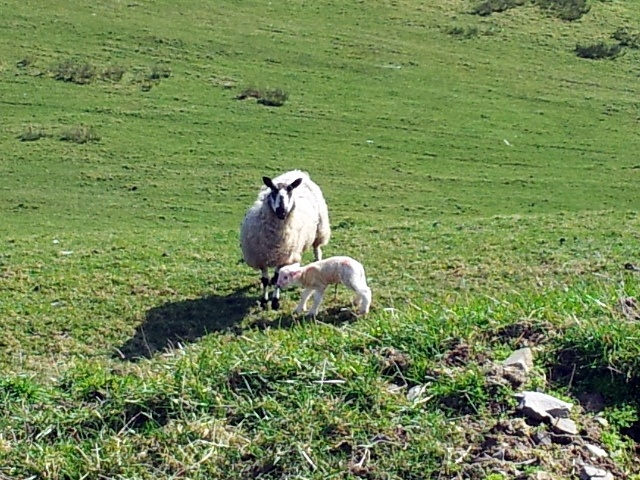
Two sheep standing on a lush green hillside covered in grass.
A sheep and lamb standing in the field.
Adult sheep with lamb on sloped grazing area.
a black and white sheep and a small white sheep on a hill
A small and large sheep are on green grass.